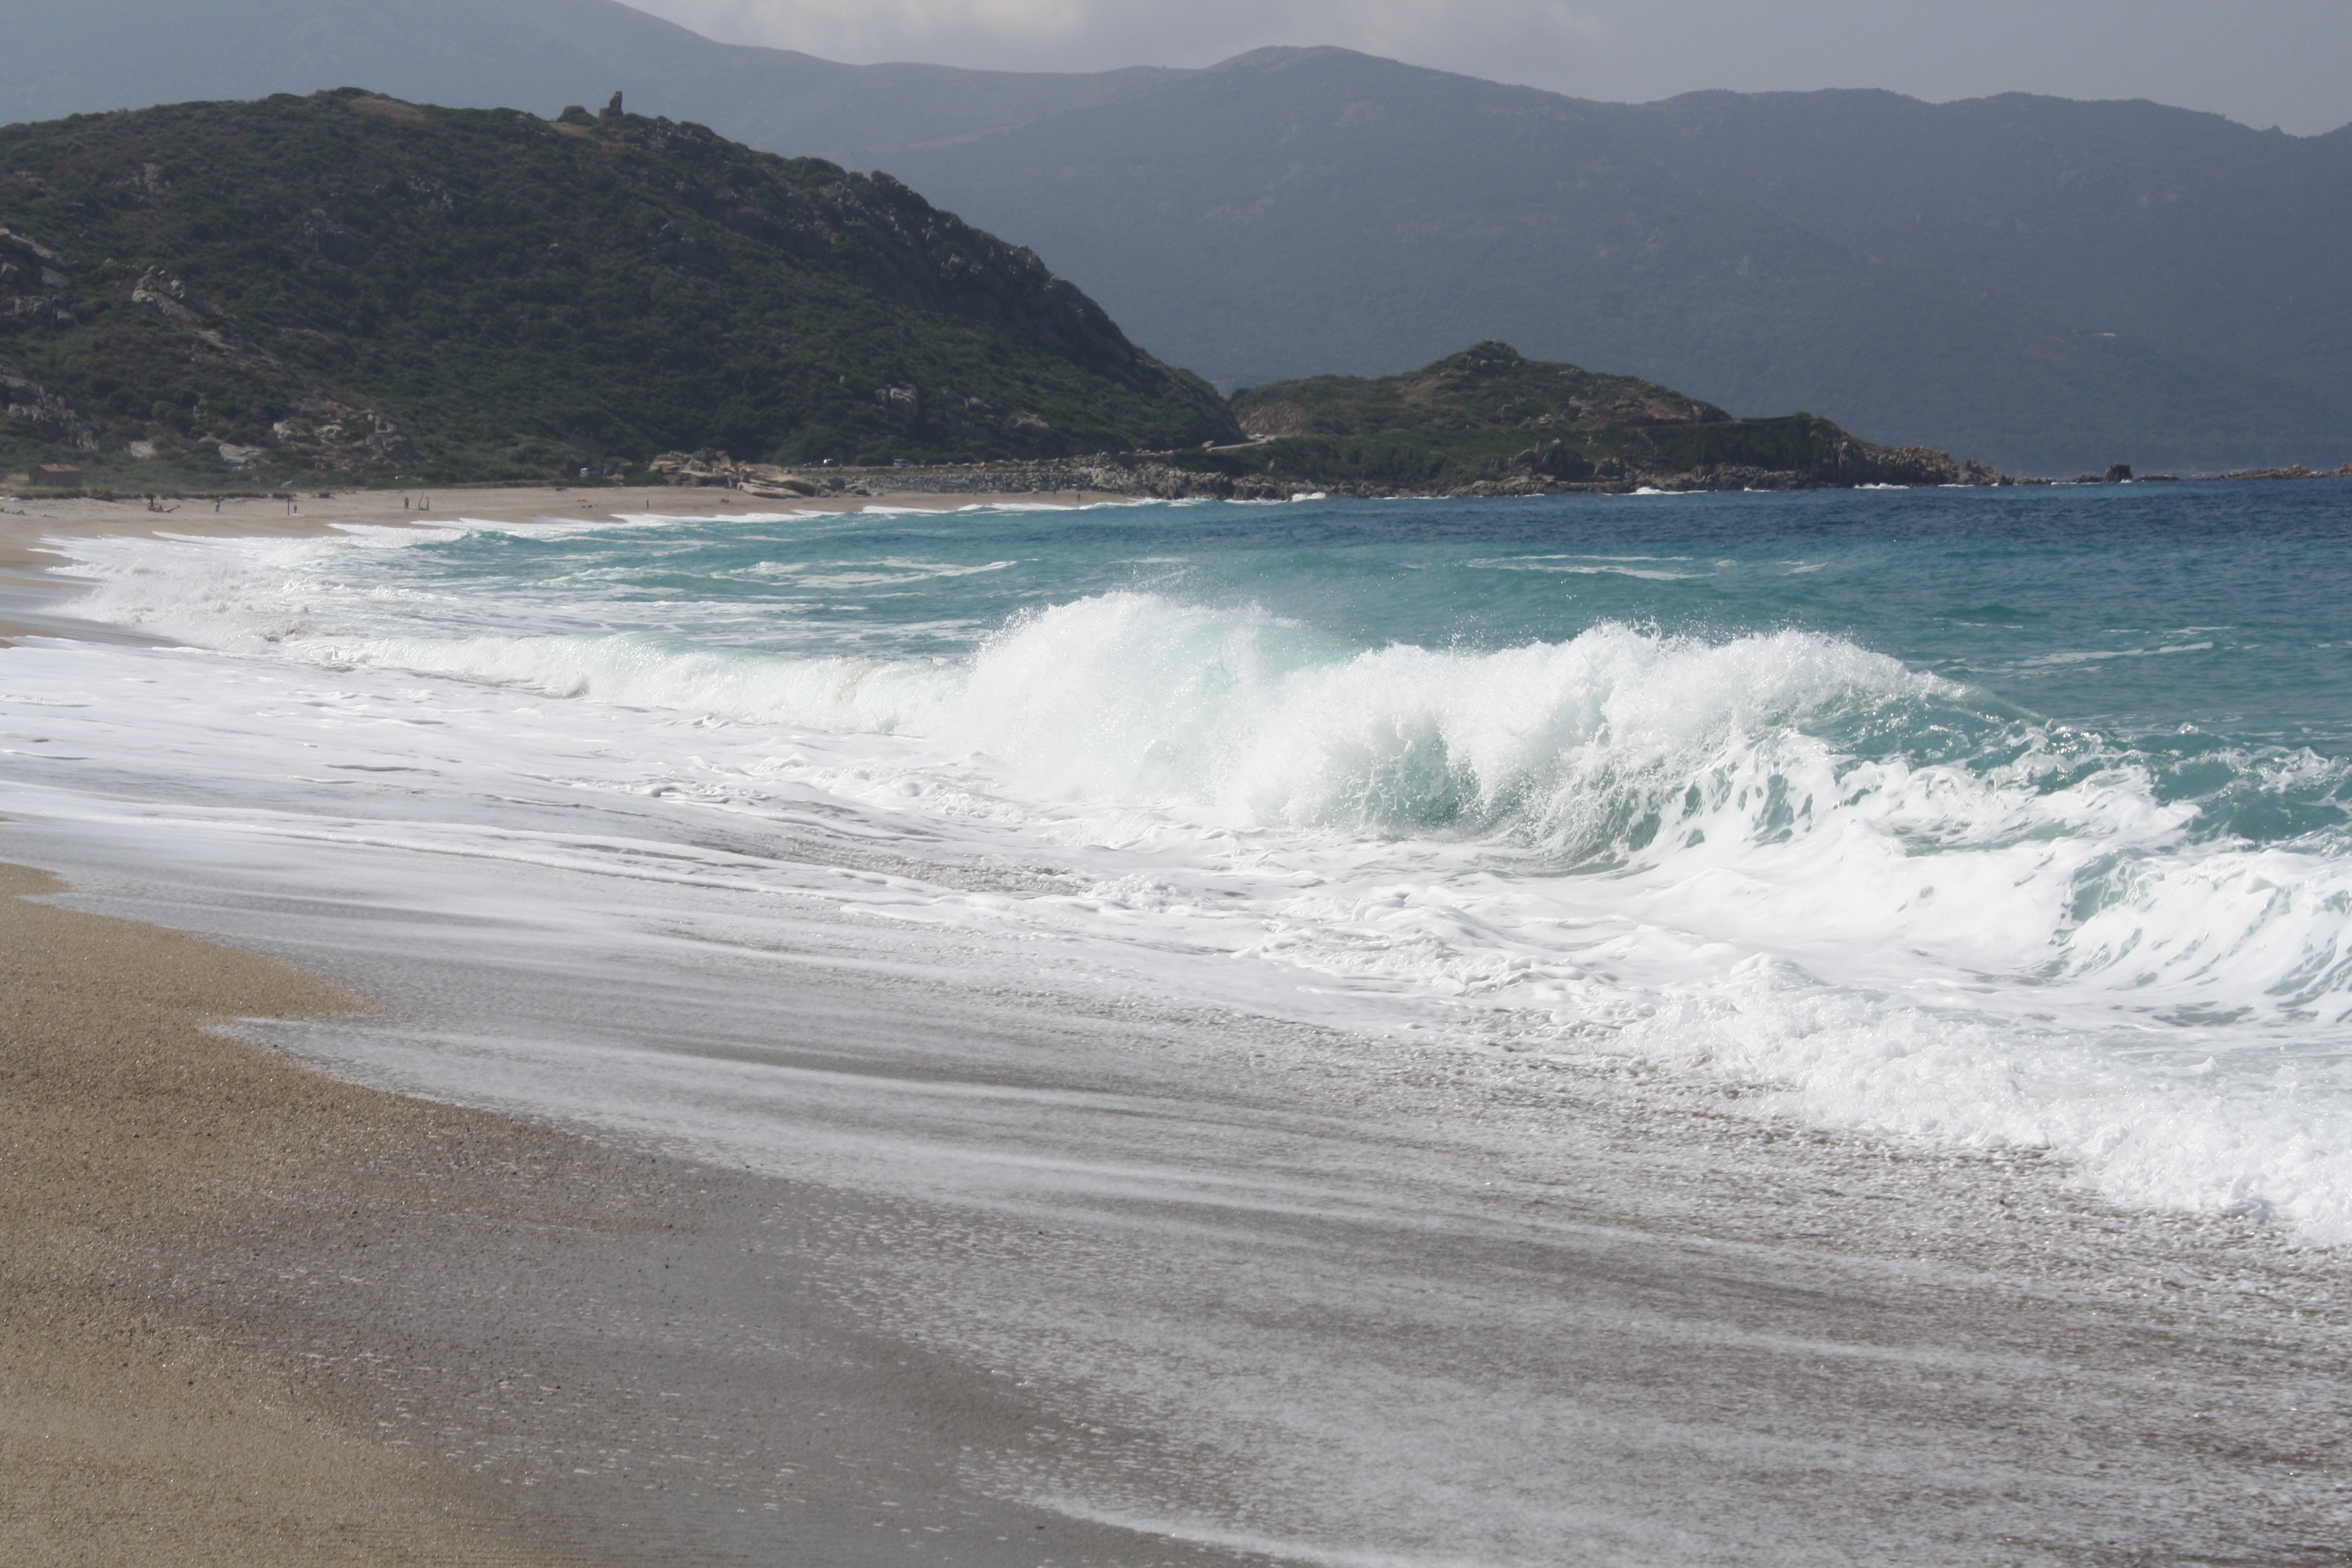
beach, landscape, sea, coast, sand, ocean, shore, wave, wind, bay, body of water, west coast, corsica, cape, wind wave